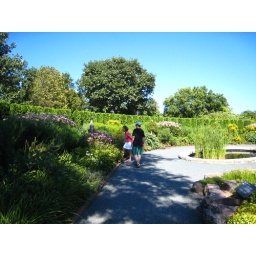
Rode bikes from my parents house to the CBG in Glencoe. It was a goregous Sunday afternoon!